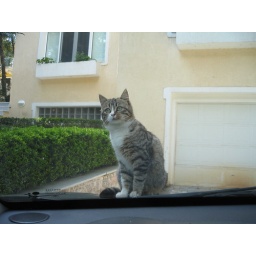
Cat sitting upon the engine of my car